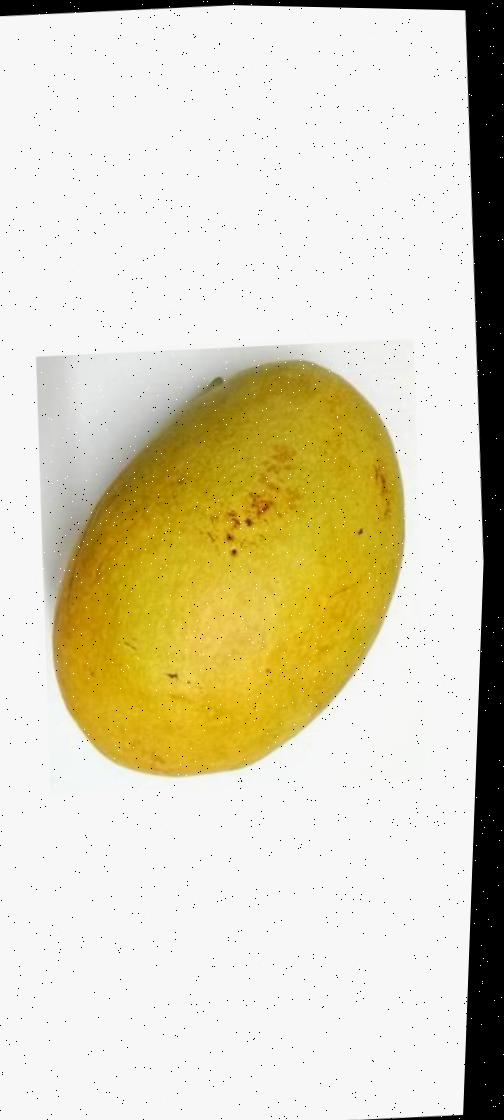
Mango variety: Bari-11